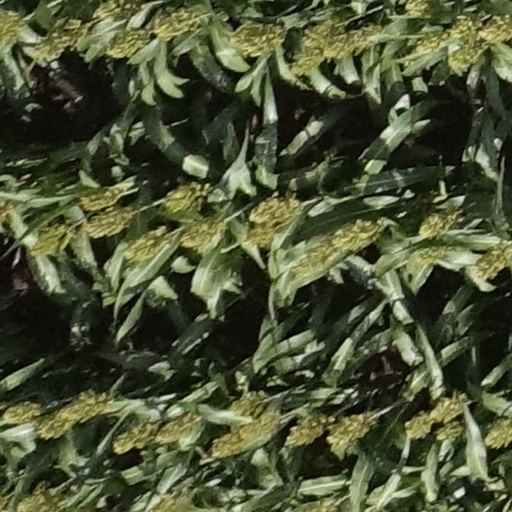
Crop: sorghum